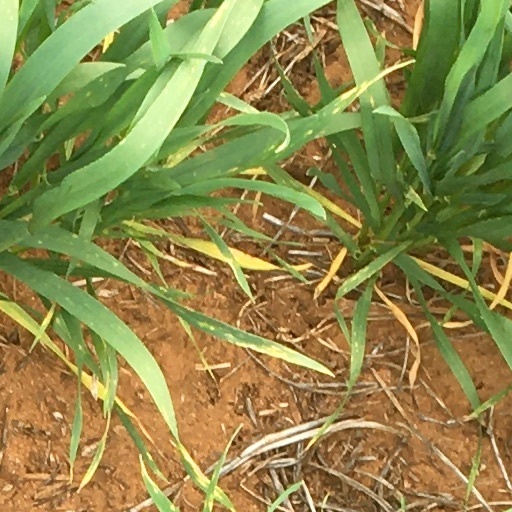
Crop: wheat